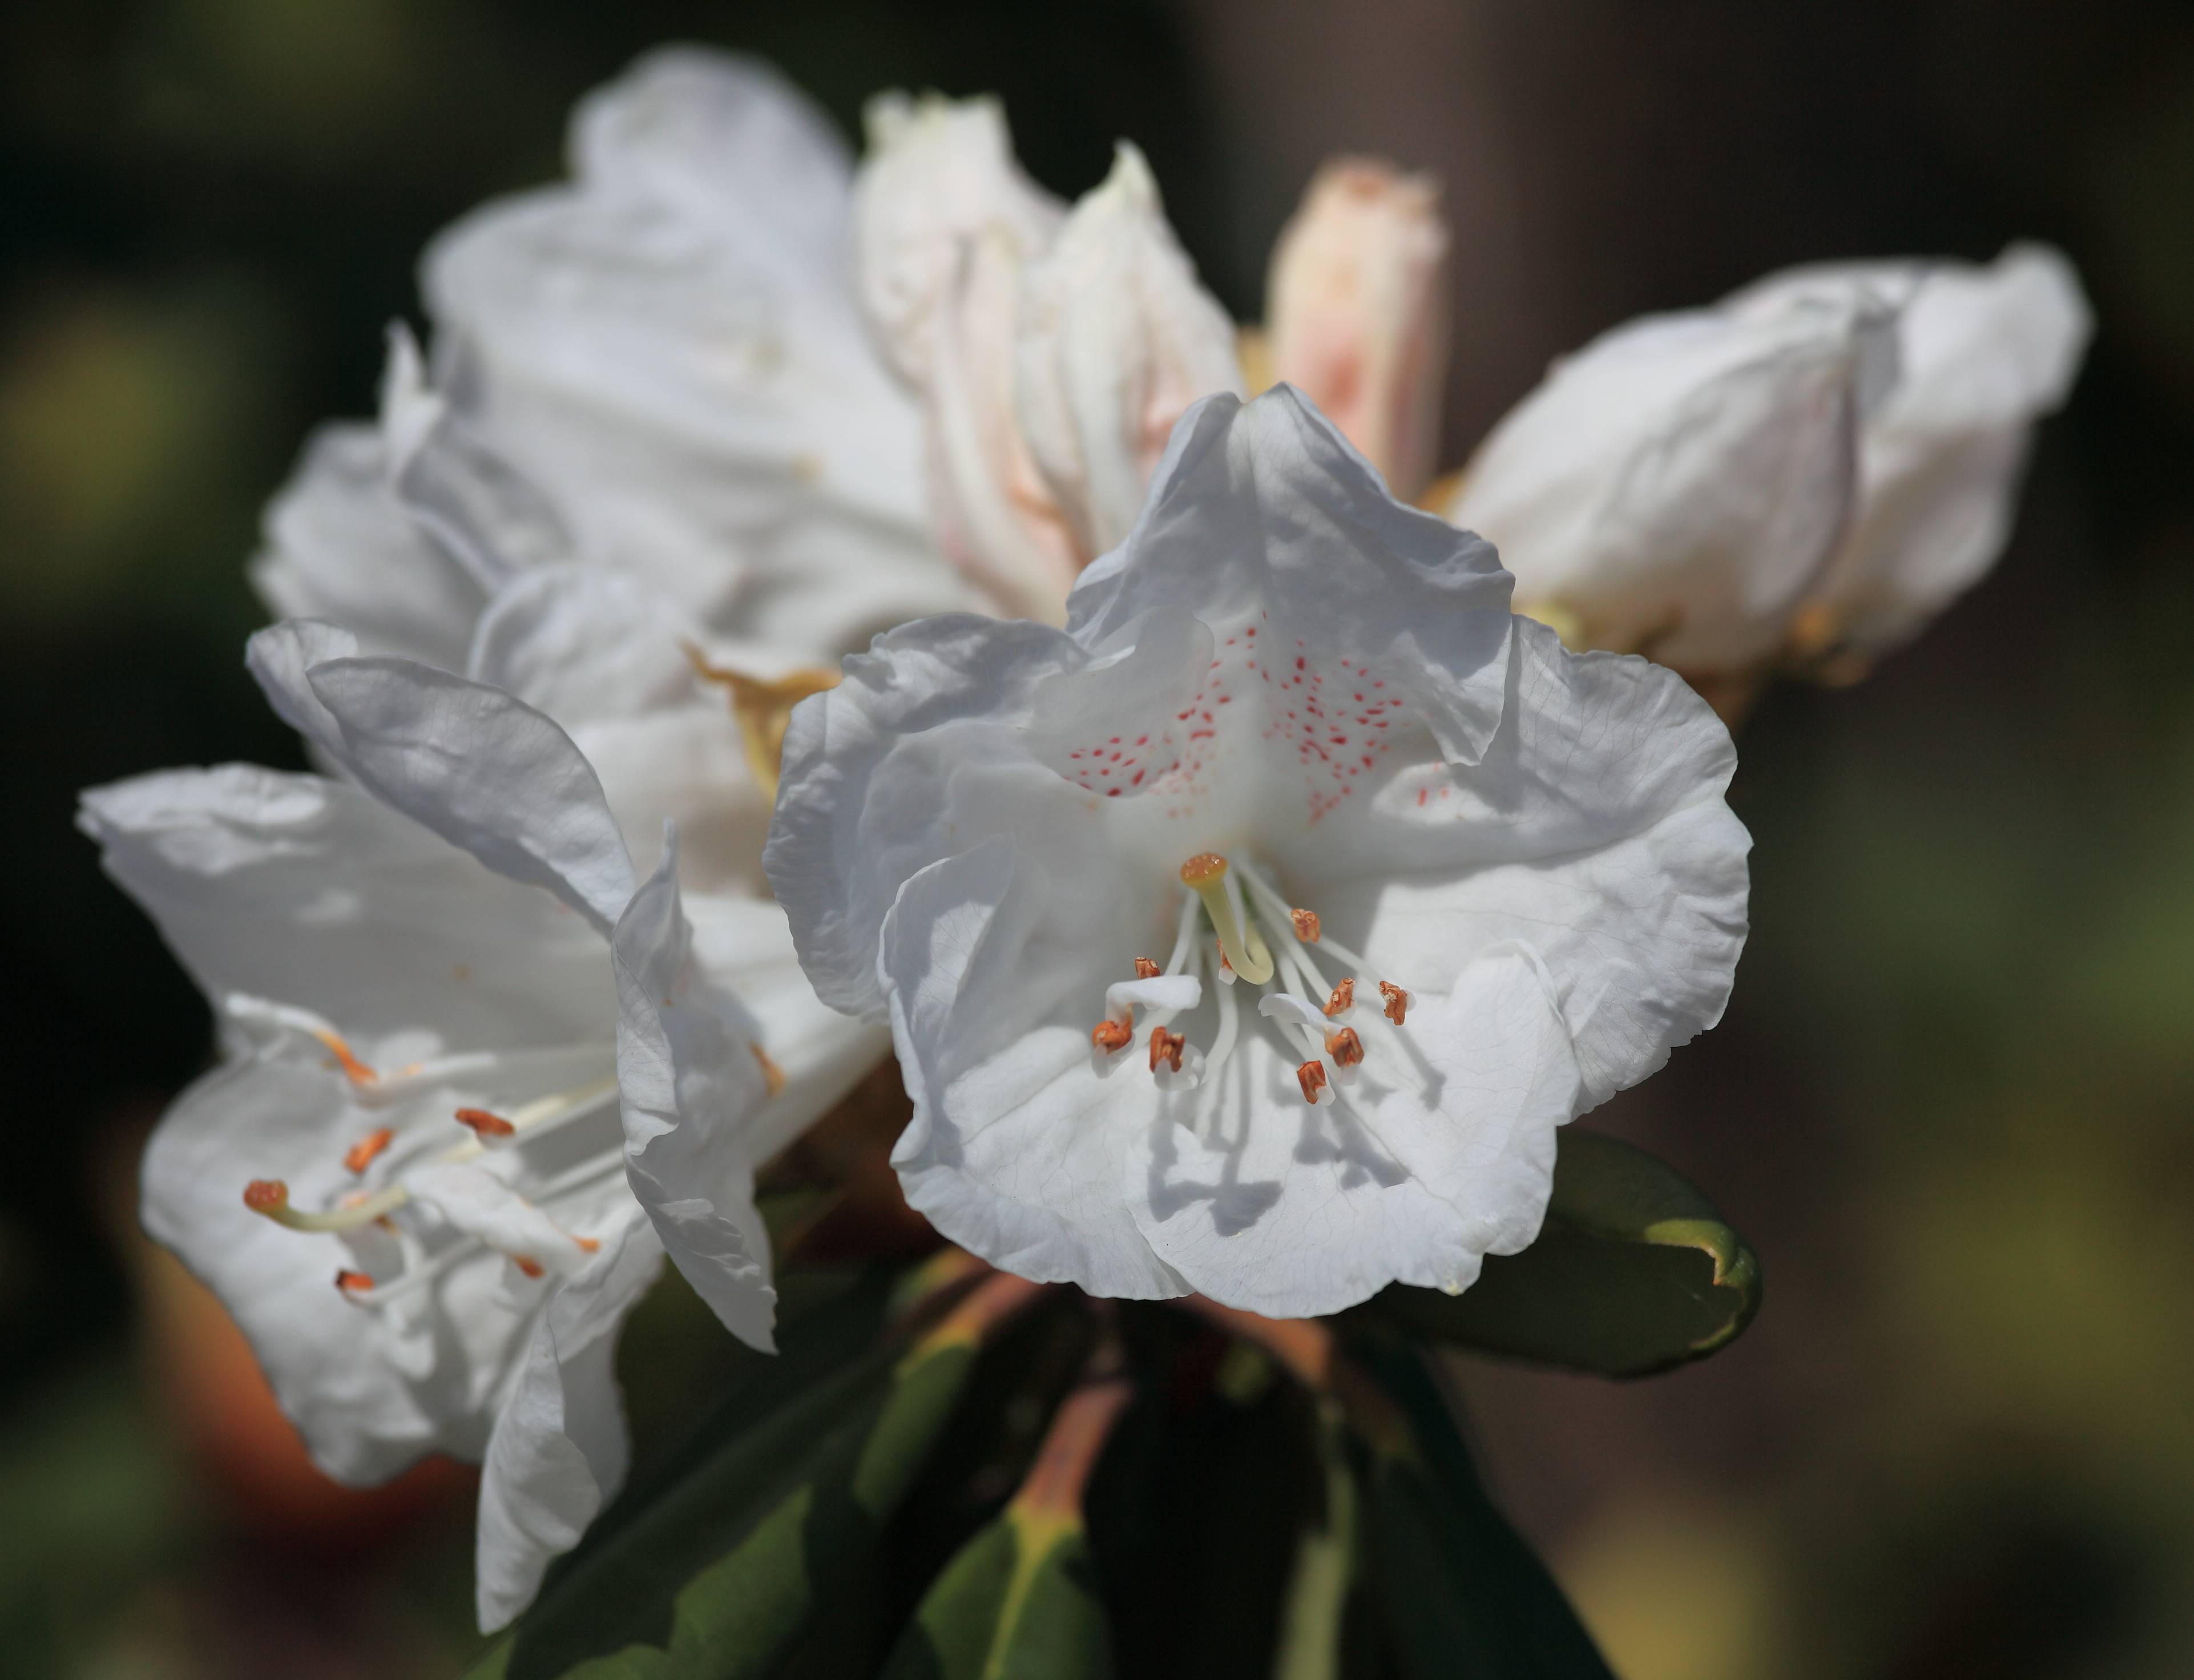
branch, blossom, plant, white, leaf, flower, petal, high, botany, flora, close up, shrub, rhododendron, 5d, hires, markii, hi, res, resolution, macro photography, flowering plant, woody plant, land plant, metternichii